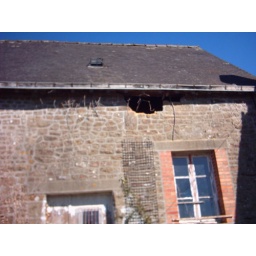
step 1 For window in house bedroom